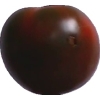
Label: tomato_maroon